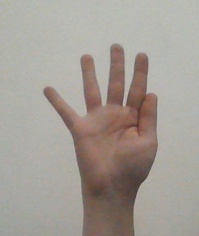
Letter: sheen